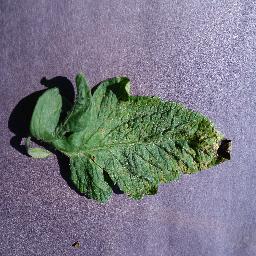
Label: Tomato___Septoria_leaf_spot